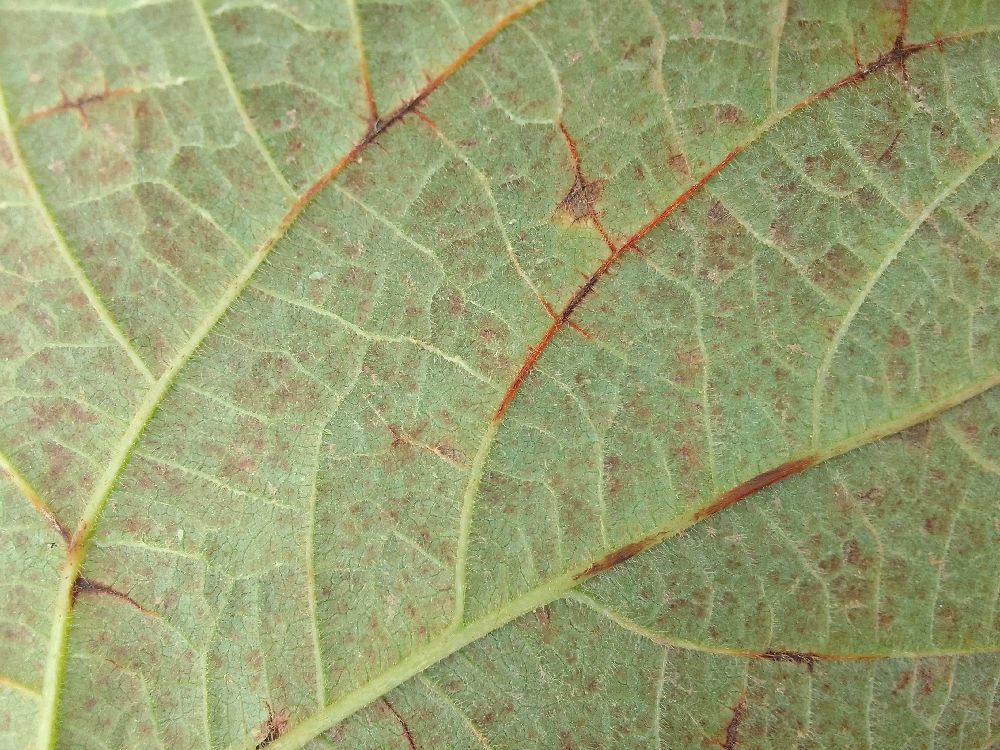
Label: anthracnose